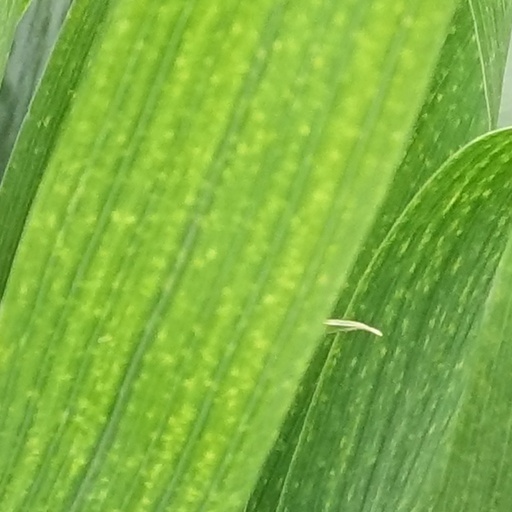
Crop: wheat